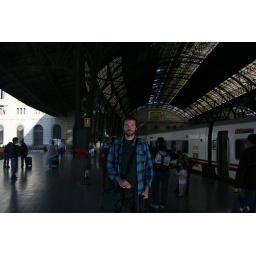
All the train stations we saw in Europe were the size of airplane hangers!